Almonte, Spain

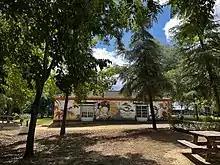
Bonsai workshop in Almonte's park

These ruins can be observed inside the Doñana National Park. Adolf Schulten and Jorge Bonsor were searching for the legendary capital of Atlantis when they discovered them. But they were overlooked, as the archaeologists were frustrated for not being able to find Atlantis. Scientists from the university of Huelva reaffirmed in 1999 that it was a garum factory from the 2nd century AD, buried 18 feet under a dune. Amphoras and other recipients used to ferment fish could be recovered, being the most important discovery out of the 16 archaeological places found in the coast. Archaeologists are still finding remains today, including ovens and necropolises. Between Almonte and forest settlement Los Cabezudos a 1st-century Roman marble stone was found. It has a Latin inscription which seems to be a dedication to empress Agrippina by Tacitus. The back side is carved with paleochristian decorations.